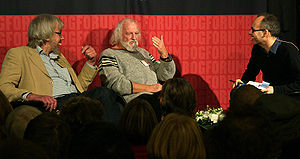
Svend Åge Madsen (forfatter)
Svend Åge Madsen (i midten) i samtale med Flemming Chr. Nielsen (tv.) og Klaus Rothstein på BogForum 2009 om Svend Åge Madsens bog Når man mailer, et omfattende uddrag af Madsens emails til vennen Flemming Chr. Nielsen siden 2000
Svend Åge Madsen (i midten) i samtale med Flemming Chr. Nielsen (tv.) og Klaus Rothstein på BogForum 2009 om Svend Åge Madsens bog Når man mailer, et omfattende uddrag af Svend Åge Madsens emails til vennen Flemming Chr. Nielsen siden 2000. Titlen kan ses som en ordspil over forfatteren Norman Mailer.
Svend Åge Madsen er en dansk forfatter og dramatiker, bosat i forstaden Risskov ved Aarhus. Han modtog i 1972 Det Danske Akademis Store Pris, fra 2005 er Svend Åge Madsen medlem af Det Danske Akademi.